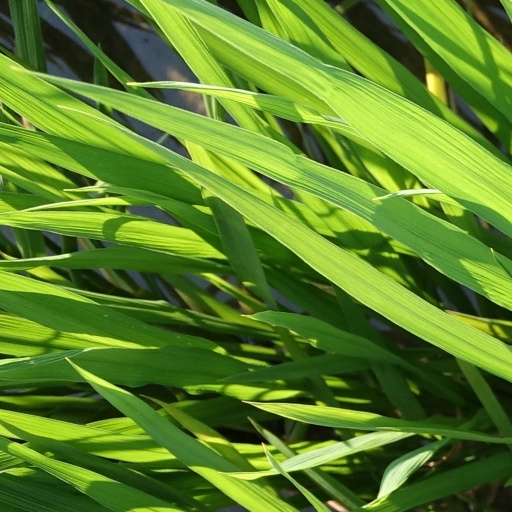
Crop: rice